History of the Paraguay national football team

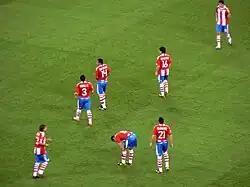
The Albirroja against Italy on 14 June 2010

Paraguay were drawn into Group F alongside World Champions Italy, Slovakia and New Zealand. Paraguay would face Italy in their opening group stage match and would take a 1–0 lead in the 39th minute thanks to a header from Antolín Alcaraz, who latched on to a free kick to beat Gianluigi Buffon. Paraguay eventually drew 1–1 after conceding a goal in the second half. Paraguay faced Slovakia in their second group stage match and would score in the 27th minute of the first half when Enrique Vera would open the scoring in a run of play counterattack on Slovakia. During the second half, Aureliano Torres would deliver a free kick into Paraguay's attacking 18-yard box, where Cristian Riveros would eventually find himself with the ball after receiving it from a Paulo da Silva header, and score from a 20-yard shot, just outside of the 18-yard box, in the 86th minute of the match to give Paraguay a 2–0 lead and eventual victory. The result placed Paraguay in first place of their respective group, with four points. In Paraguay's last group stage fixture, they would play out a 0–0 draw with New Zealand, and eventually finish in first place of Group F. Paraguay were drawn against Japan, who had finished as runners-up in Group E, at the round of 16 stage. The two sides faced each other at the Loftus Versfeld Stadium in Pretoria on 29 June. After 120 minutes, the match was tied at 0–0 and eventually determined via a penalty shoot-out. Édgar Barreto, Lucas Barrios, Cristian Riveros and Nelson Valdez would score four straight penalties for Paraguay, as Japan's Yūichi Komano failed to convert one of Japan's four spot kicks. Óscar Cardozo, who had been substituted onto the field for Roque Santa Cruz in the 94th minute of the match, then stepped up to slot home Paraguay's fifth penalty to win the shoot out at 5–3. The win meant that Paraguay had advanced beyond the round of 16 for the first time in the national team's history. The Albirroja were drawn against Spain, who had defeated Portugal at the round of 16, at the quarter-final stage of the tournament. The match was played on 3 July at the Ellis Park Stadium in Johannesburg in front of 55,359 spectators. Paraguay commenced the match with a strong line up, Nelson Valdez and Oscar Cardozo were partnered up front as Paulo da Silva, Darío Verón, Antolín Alcaraz and Claudio Morel Rodríguez formed a strong defence. The first half, which saw Nelson Valdez score past Iker Casillas but having the goal ruled out for offside, concluded 0–0. The second half saw Óscar Cardozo, who was pulled down by Gerard Piqué in Spain's penalty, fail to convert a penalty for Paraguay in the 59th minute, and four minutes later, Xabi Alonso also failed to convert a penalty for Spain in the 62nd minute, when David Villa was ruled by the referee to have been brought down by Antolín Alcaraz. Xabi Alonso stepped up to take the penalty kick and seemed to have scored, only for the referee to order it be retaken because of encroachment by a Spanish player into the penalty area before the kick was taken. Xabi Alonso's retake was saved by Paraguayan goalkeeper Justo Villar. Paraguay continued to attack when Roque Santa Cruz was substituted onto the field in the 73rd minute for Nelson Valdez, however, Spain ultimately managed to take the lead in the 83rd minute when David Villa collected a rebounded shot off the post from Pedro, to score himself off the post. The goal turned out to be the winner for Spain in the 1–0 result, who would go on to be crowned as World Champions after defeating the Netherlands 1–0 in the final on 11 July. The quarter-final appearance was recorded Paraguay's best ever performance. After the match, Gerardo Martino stated that he would be leaving his position at the end of his contract.